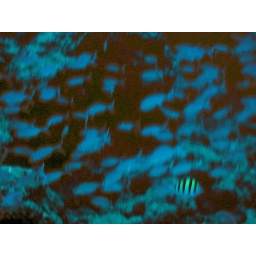
Tropical fish abound all near the beach in Kauai.